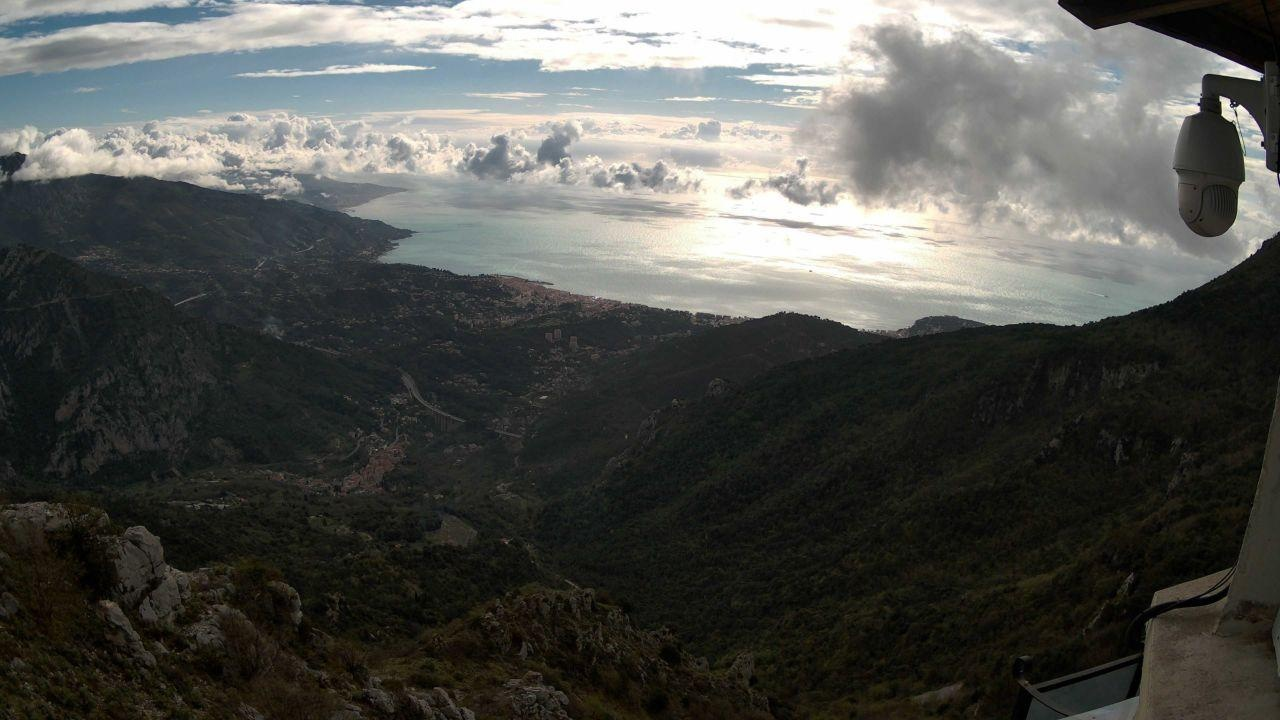
Fire: no
Smoke: yes